2010–2011 Queensland floods

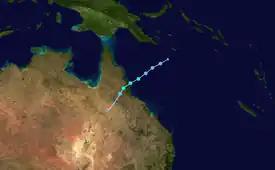
Track of Cyclone Tasha

Brisbane experienced major flooding in 1893 and 1974 as the Brisbane River broke its bank and inundated low-lying areas. Towns, including St. George and Theodore, had dealt with major flooding earlier in 1996.